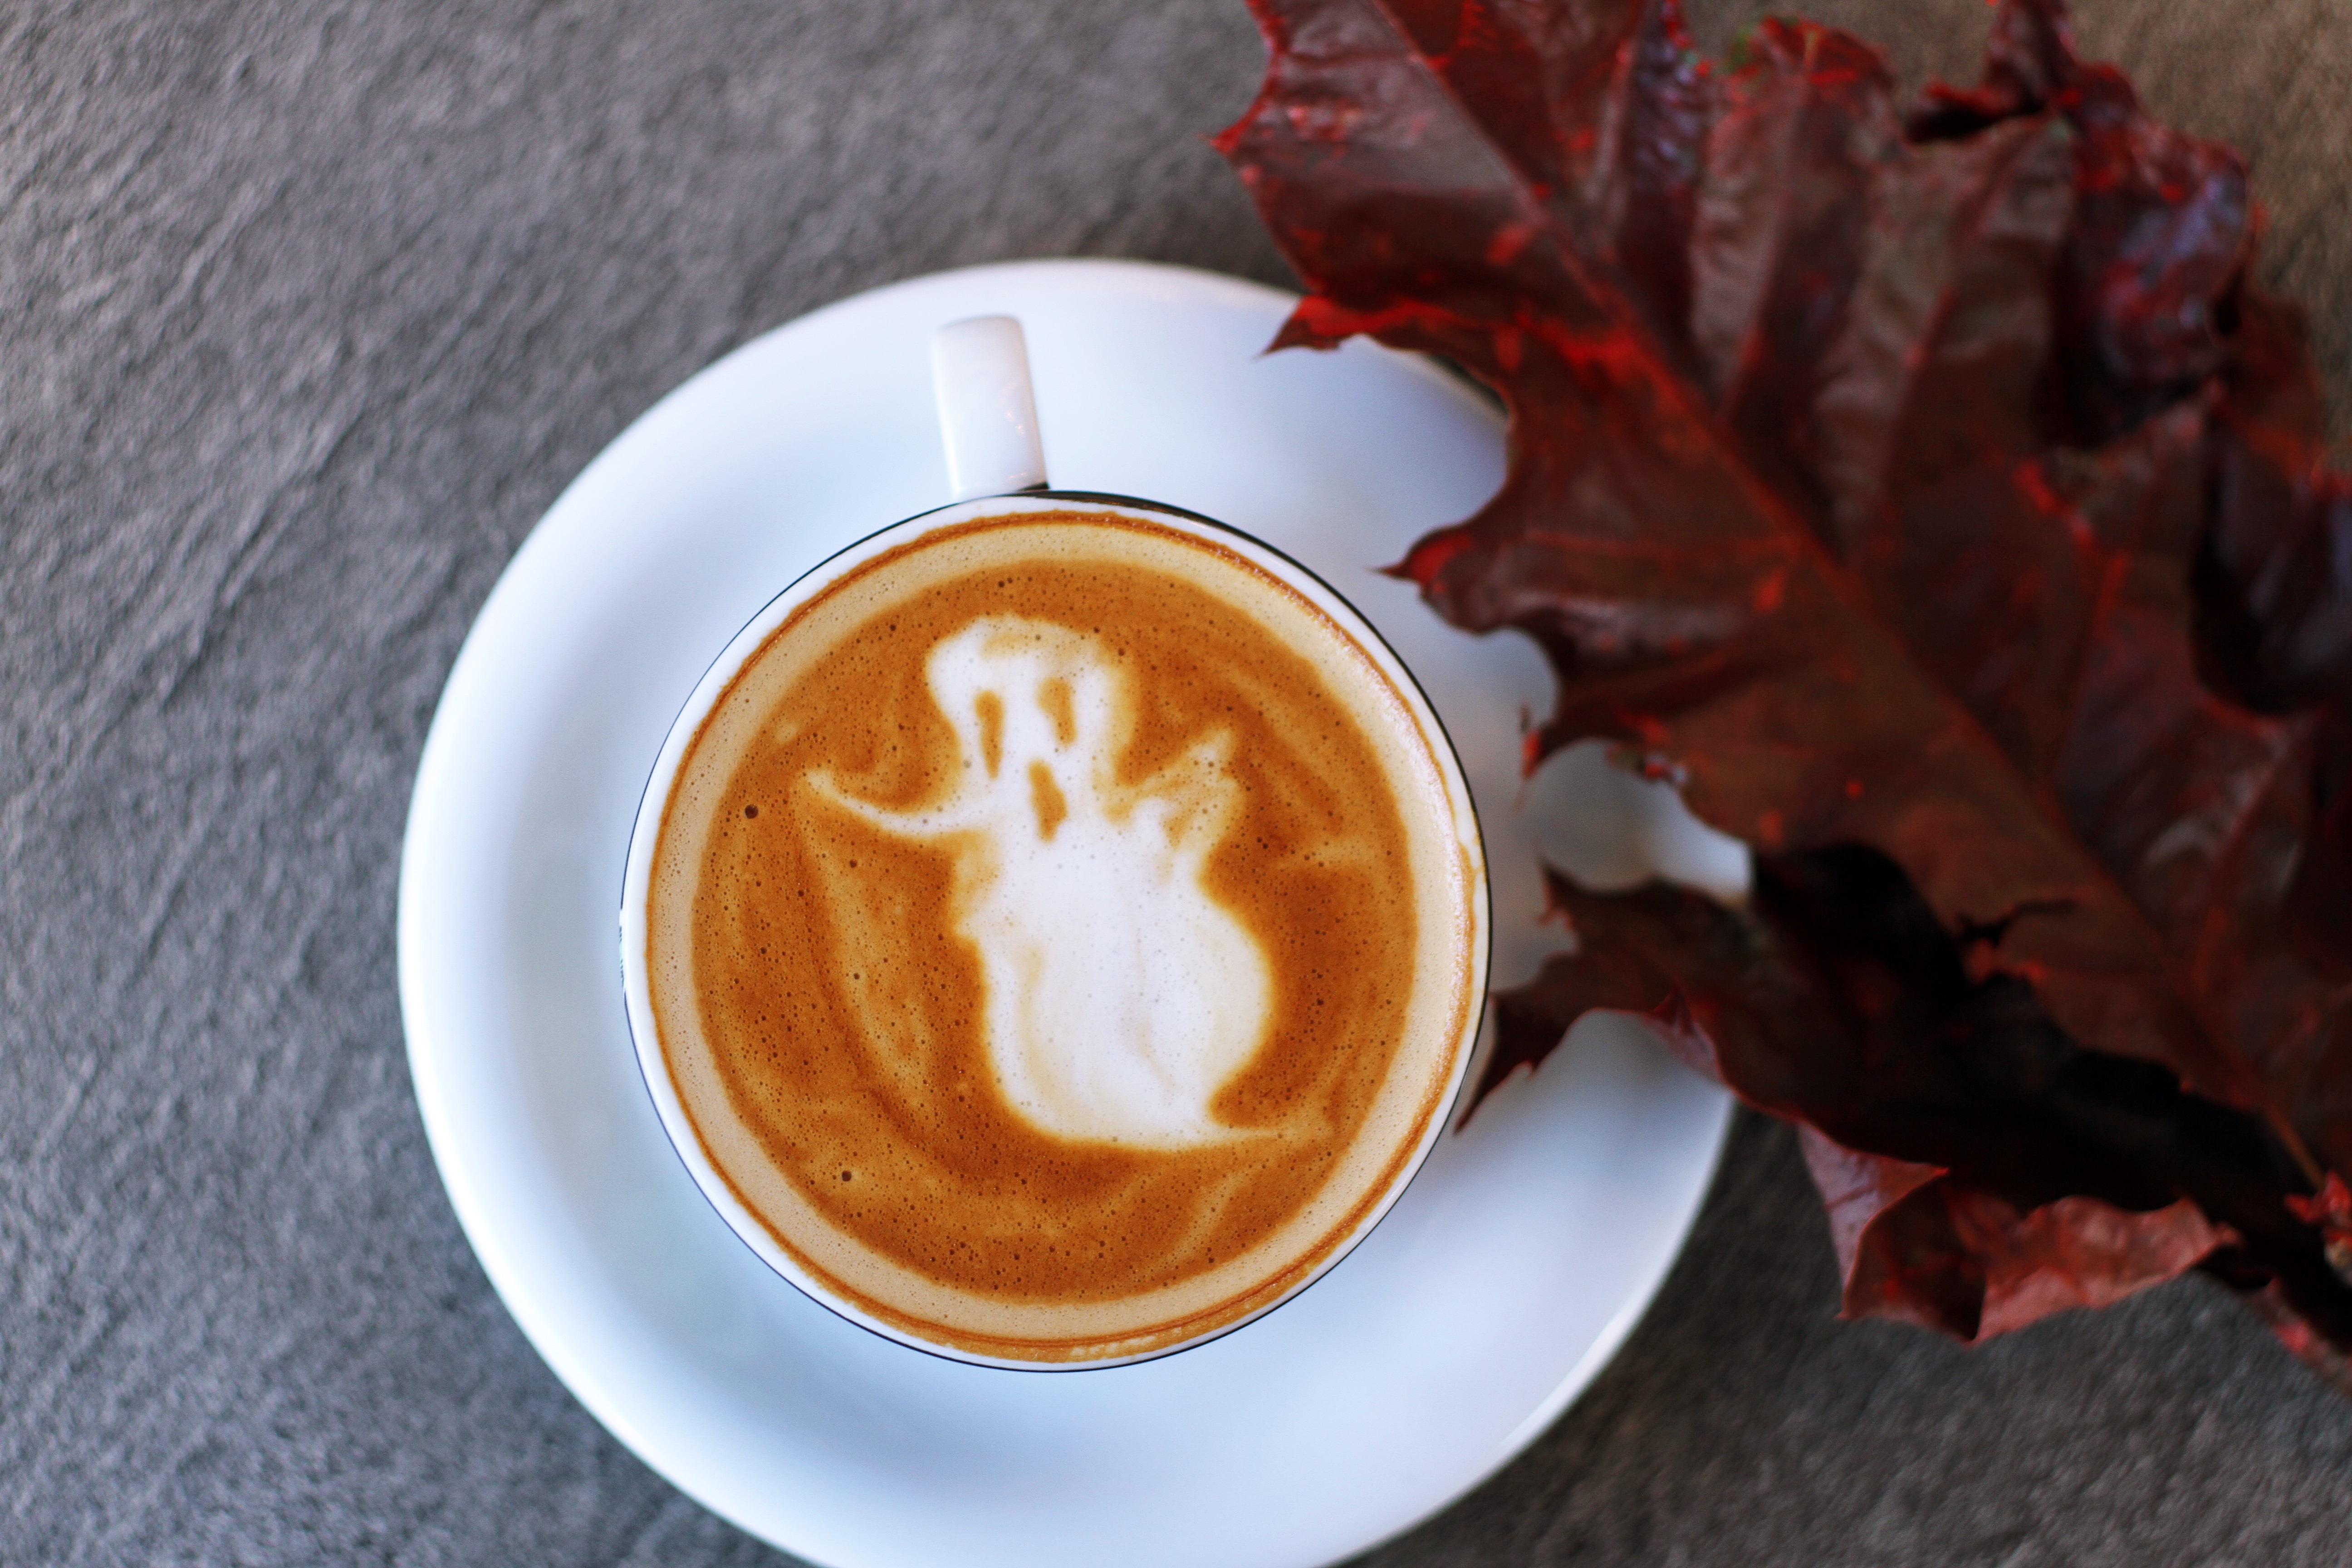
coffee, cup, latte, dish, food, halloween, drink, espresso, ghost, flavor, caff macchiato